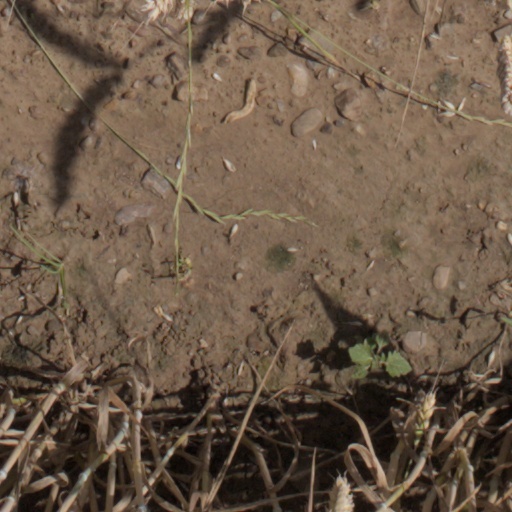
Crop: wheat